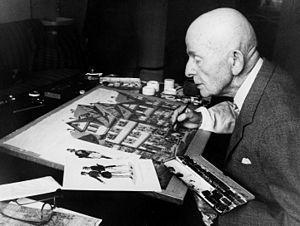
Ernst Christopher Metz, né le 23 février 1892 à Cassel dans le land de Hesse, et mort le 25 décembre 1973 à Eschwege, est un peintre et graphiste allemand, réputé surtout pour ses représentations historiques de vues de villes allemandes, dans le style du védutisme.